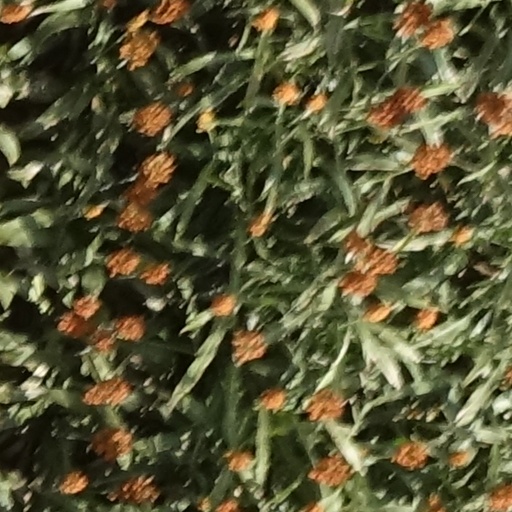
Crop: sorghum